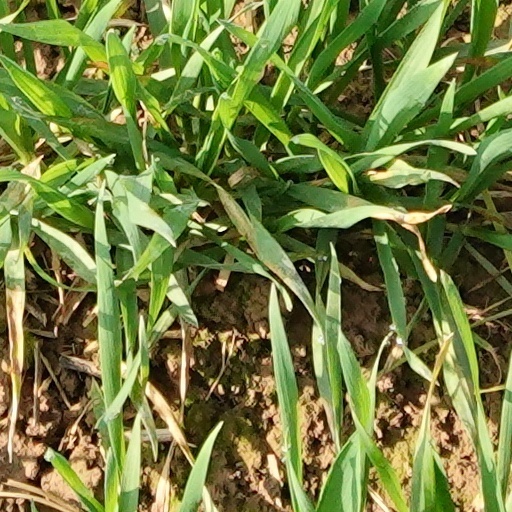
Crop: wheat